William J. Walker

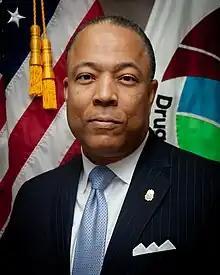
Special Agent William J. Walker, DEA, Retired, bio photograph

Walker was called to serve with the U.S. Army in September 2001 immediately following the September 11 attacks. He was part of Operation Noble Eagle in a non-combat role and was an operations officer in the Pentagon. He later served with the NATO International Security Assistance Force and at the Embassy of the United States, Kabul.